Aligarh Muslim University

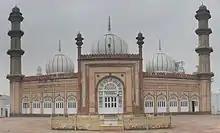
Masjid at the Aligarh Muslim University

, Muslim University Association was formed to spearhead efforts to transform the college into a university. The Government of India informed the association that a sum of rupees thirty lakhs should be collected to establish the university. Therefore, a Muslim University Foundation Committee was started and it collected the necessary funds. The contributions were made by Muslims as well as non-Muslims. Mohammad Ali Mohammad Khan and Aga Khan III had helped in realising the idea by collecting funds for building the Aligarh Muslim University. With the MAO College as a nucleus, the Aligarh Muslim University was then established by the Aligarh Muslim University Act, 1920. In 1927, the Ahmadi School for the Visually Challenged, Aligarh Muslim University was established and in the following year, a medical school was attached to the university. The college of unani medicine, Ajmal Khan Tibbya College was established in 1927 with the Ajmal Khan Tibbiya College Hospital being established later in 1932. The Jawaharlal Nehru Medical College And Hospital was established later in 1962 as a part of the university. In 1935, the Zakir Husain College of Engineering and Technology was also established as a constituent of the university.